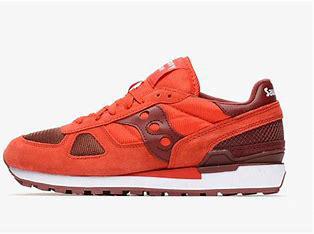
Brand: Saucony
Model: Shadow Original